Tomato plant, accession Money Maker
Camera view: tilt-top (135 deg); turntable rotation: 300 degrees
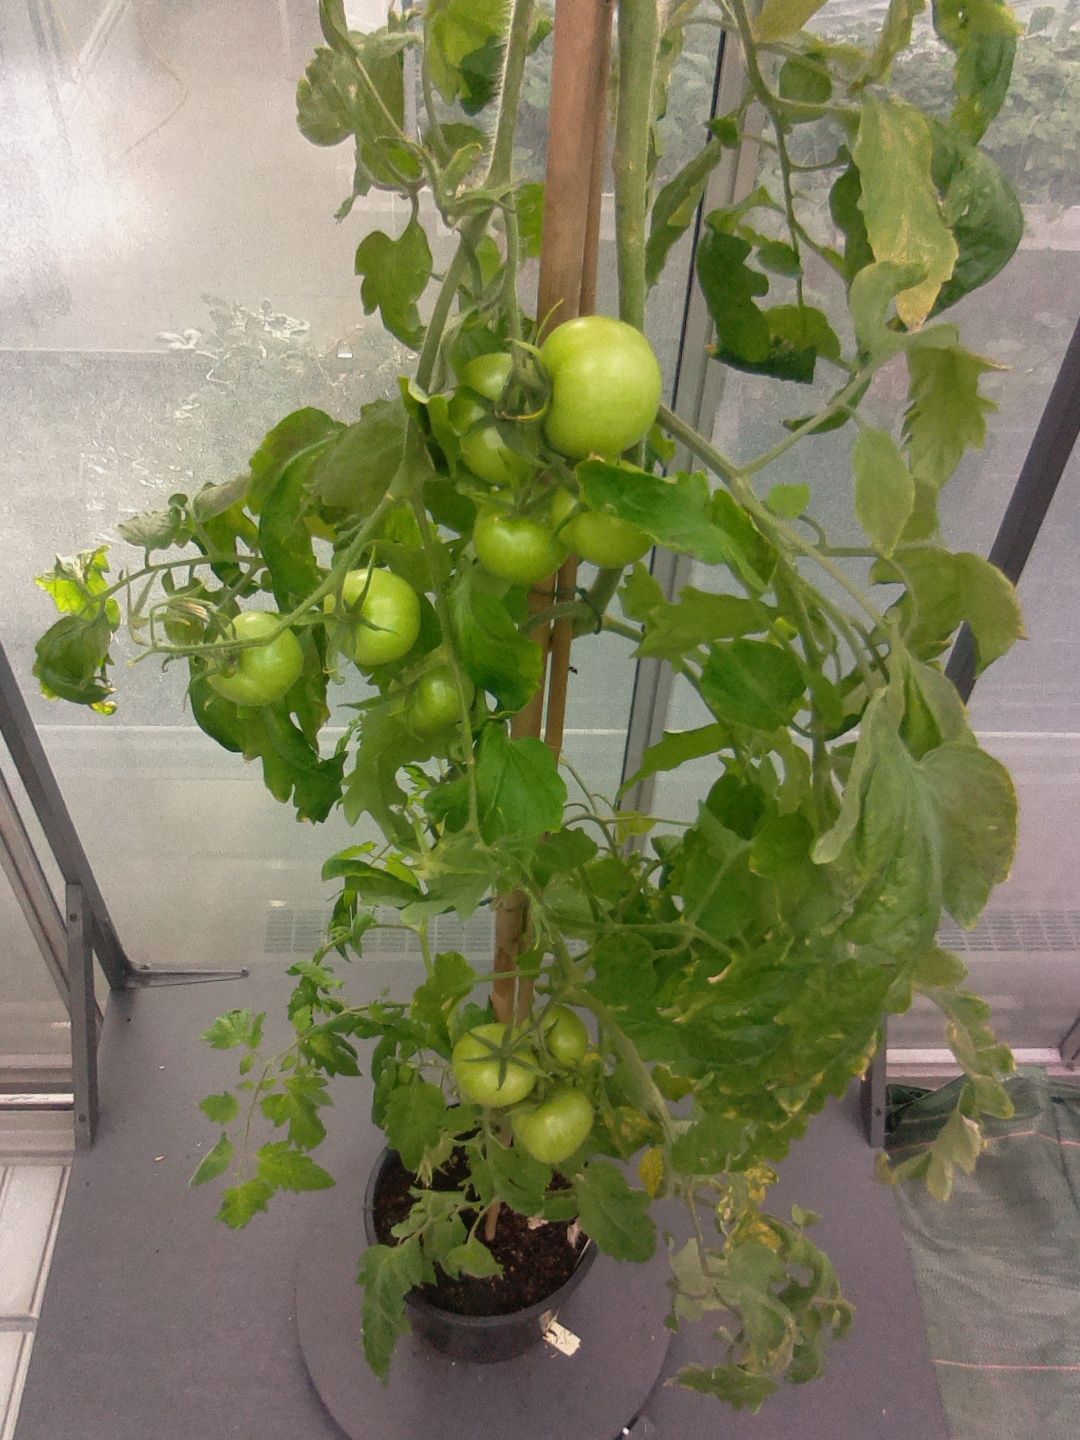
BBCH growth stage 76: 60%-70% of final fruit size